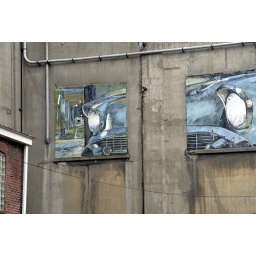
Painting of a car on the side of Wholey's warehouse in the Strip District in Pittsburgh, Pennsylvania